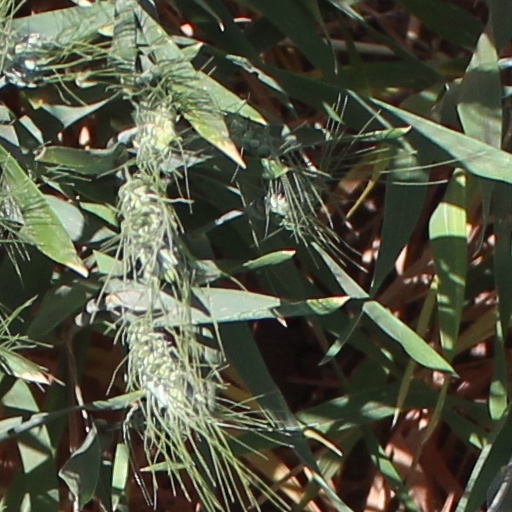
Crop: wheat